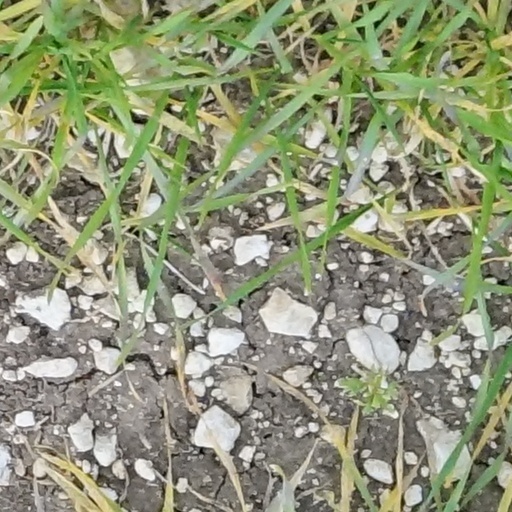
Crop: wheat